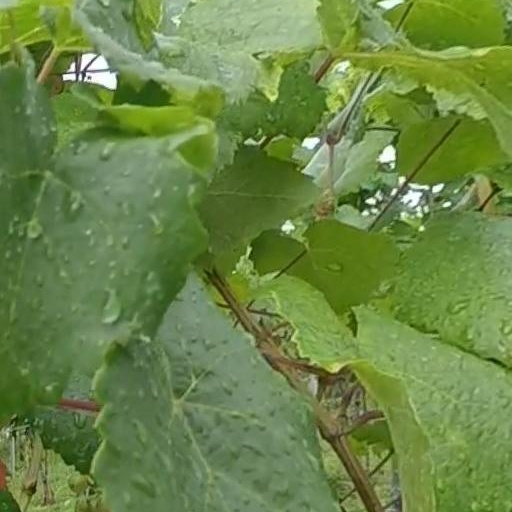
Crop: grape